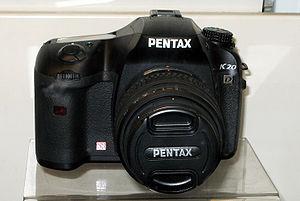
Le Pentax K20D et le Samsung GX-20 sont des appareils photographiques reflex numérique à objectif interchangeable fabriqués respectivement par Pentax et Samsung et annoncés le 24 janvier 2008. Le K20D est disponible depuis février 2008.